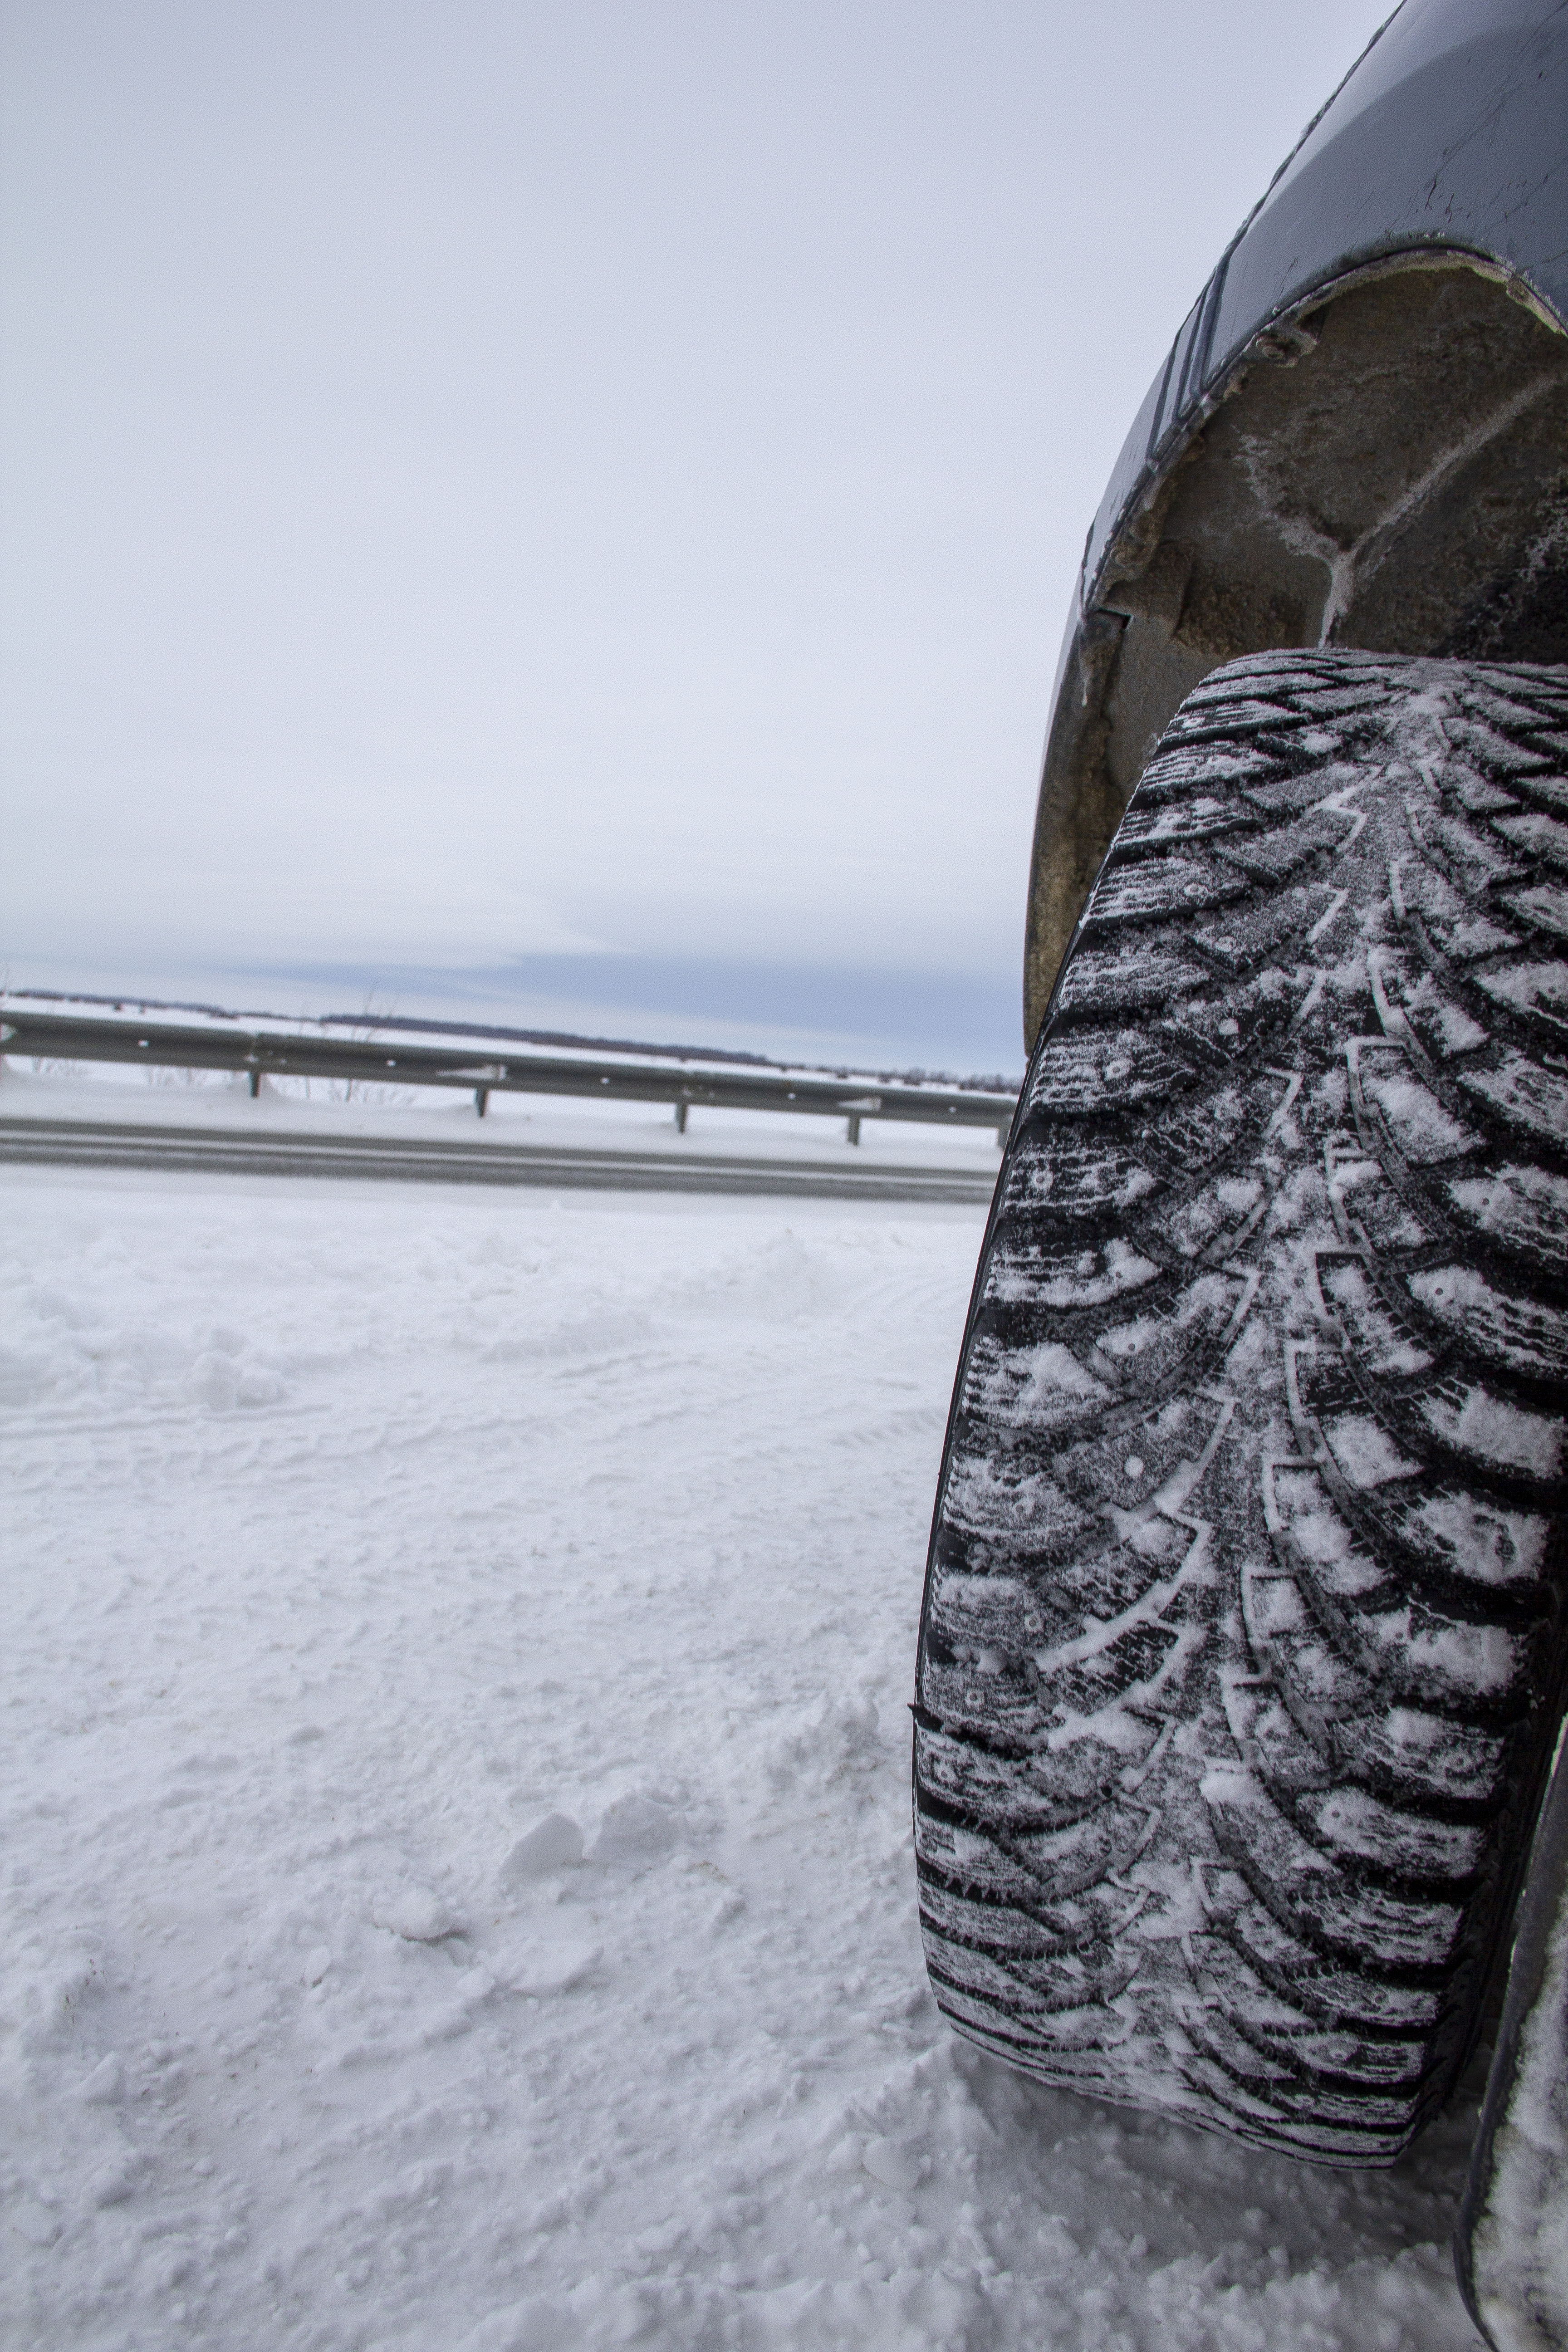
winter tires, track, spikes, ice, tire, wheel, water, sky, automotive tire, tread, synthetic rubber, body of water, snow, freezing, wood, Tints and shades, landscape, rim, horizon, tire care, winter, trunk, automotive wheel system, pattern, beach, rock, art, circle, ocean, auto part, precipitation, sea